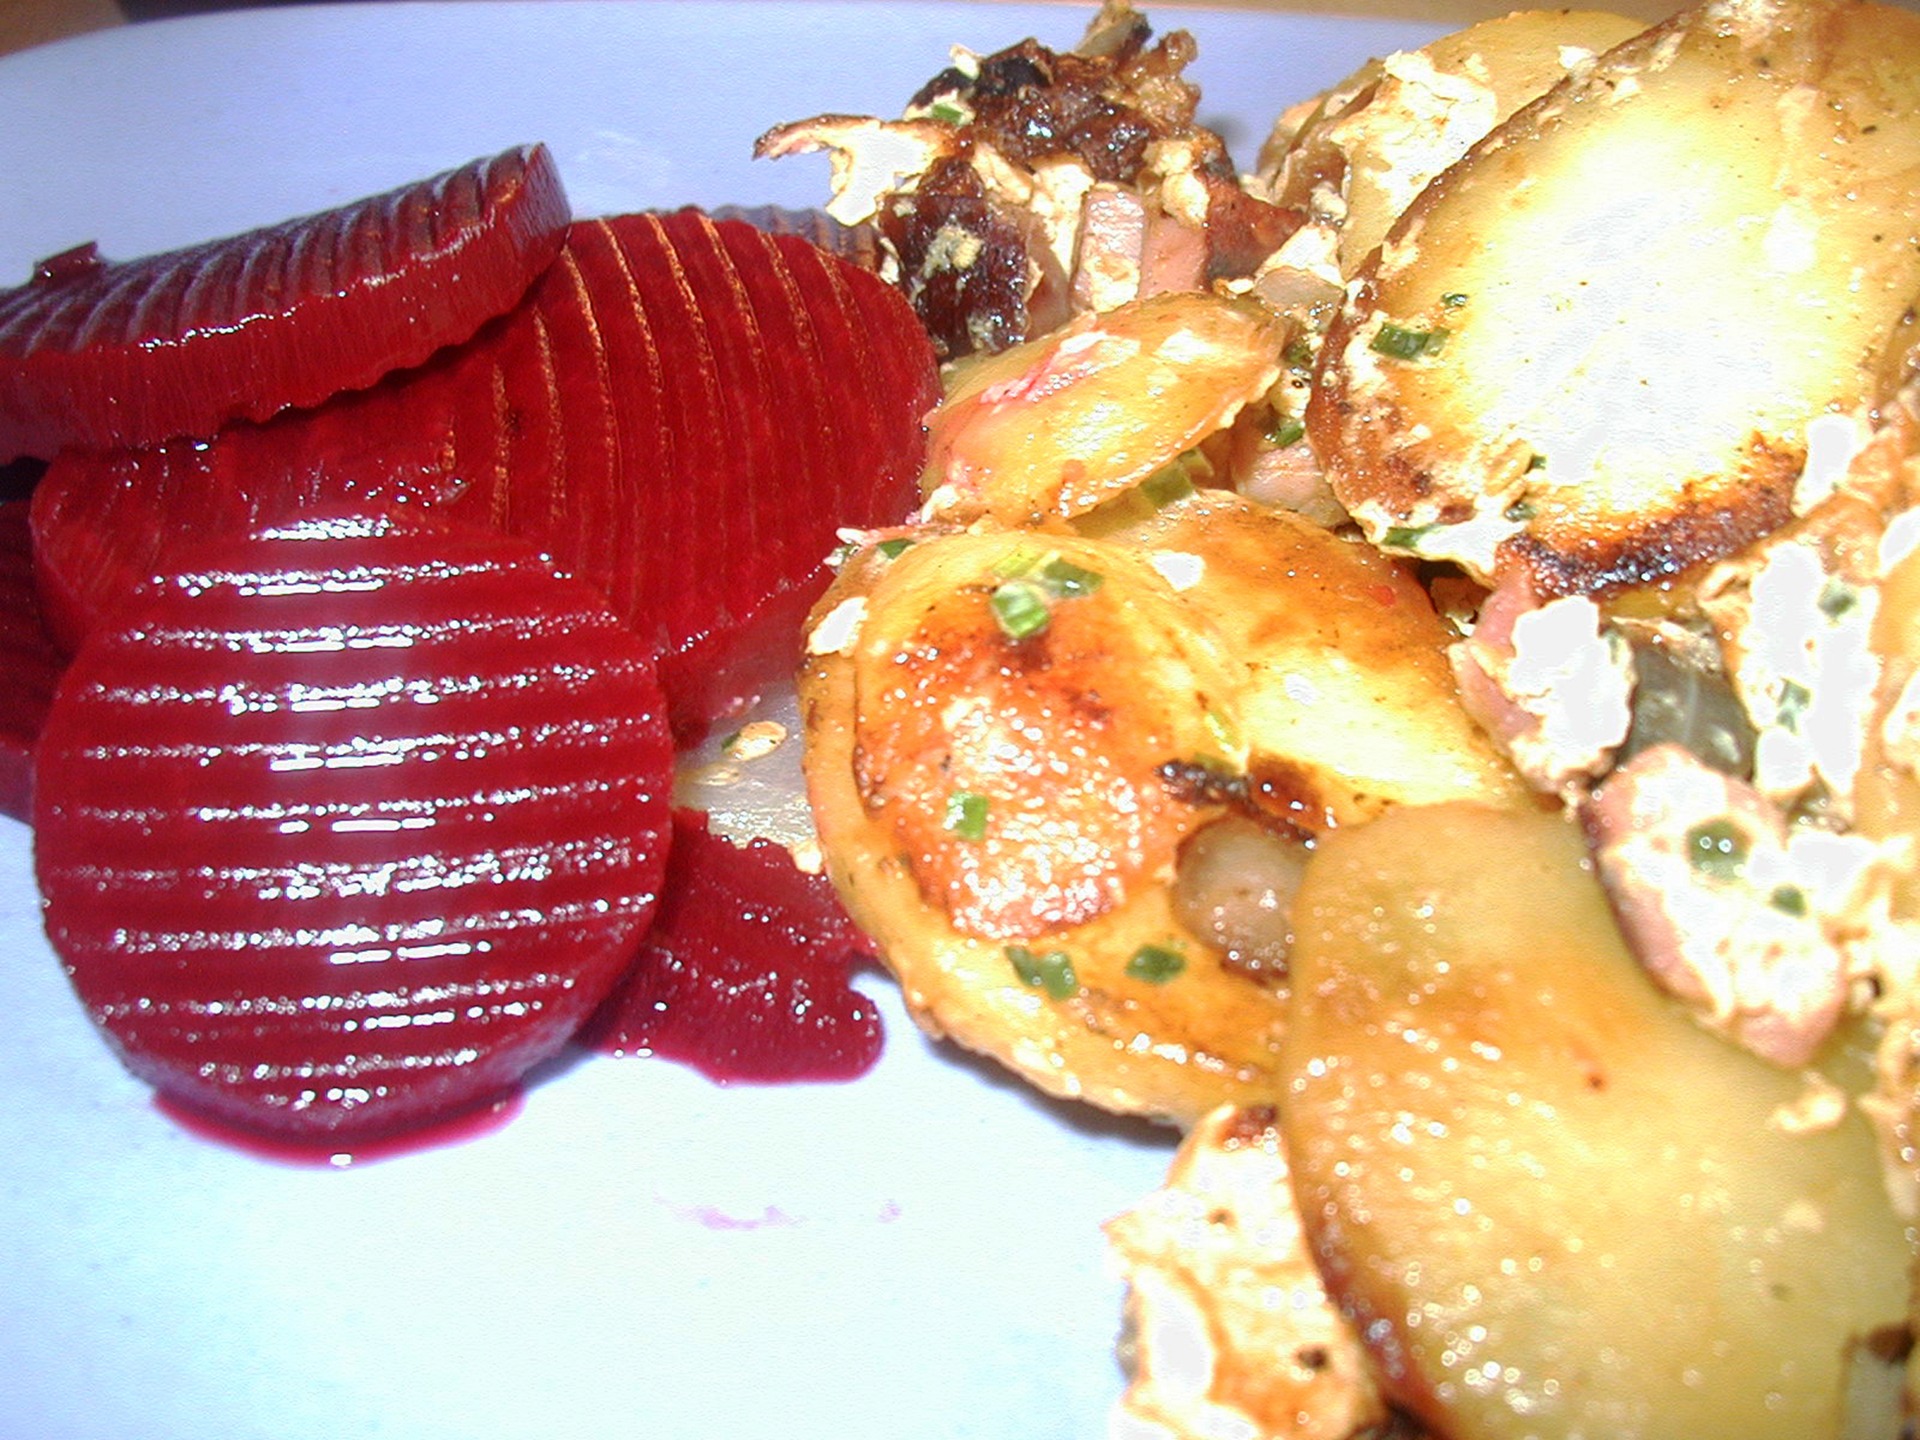
dish, meal, food, produce, vegetable, seafood, breakfast, meat, lunch, cuisine, delicious, hearty, beetroot, substantial, potatoes, fried potatoes, flowering plant, junk food, land plant